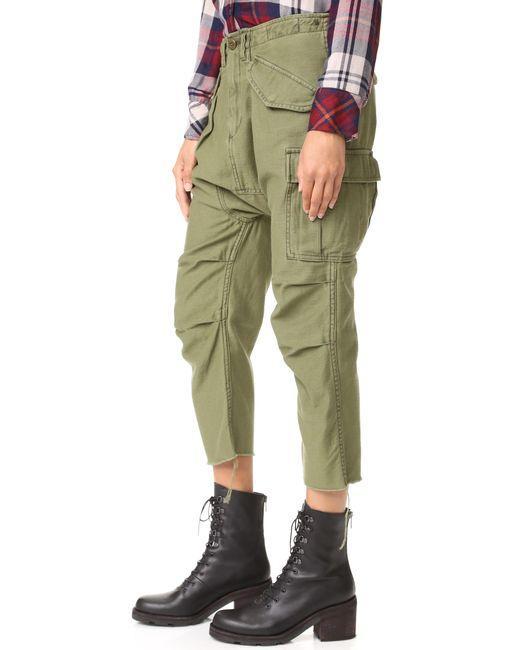
Schwarze Stiefel mit hohem Absatz Militärkleidung